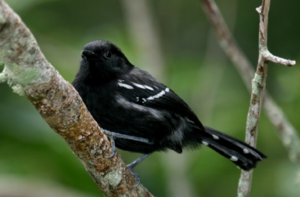
Le Grisin des montagnes est une espèce de passereaux de la famille des Thamnophilidae.